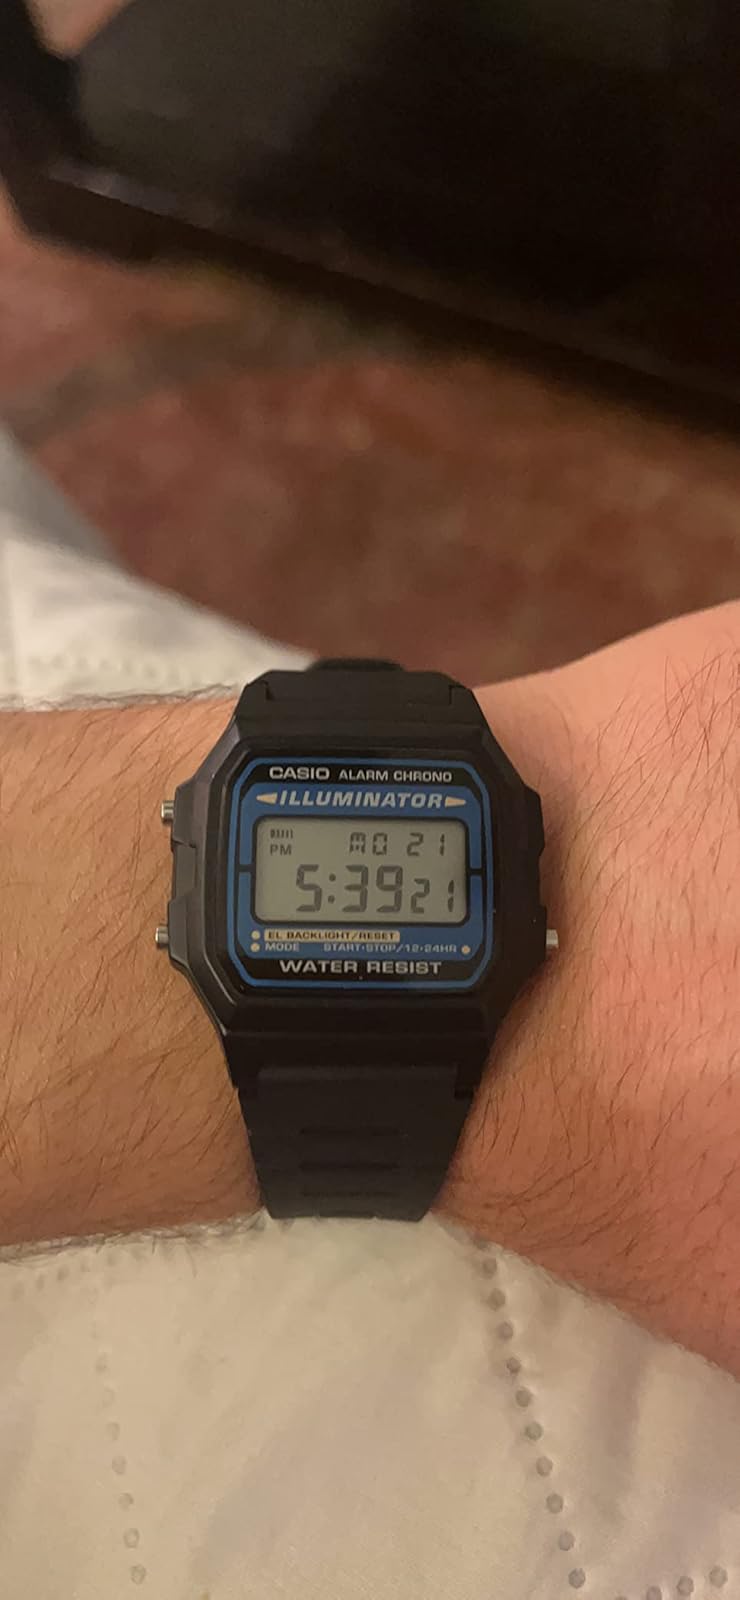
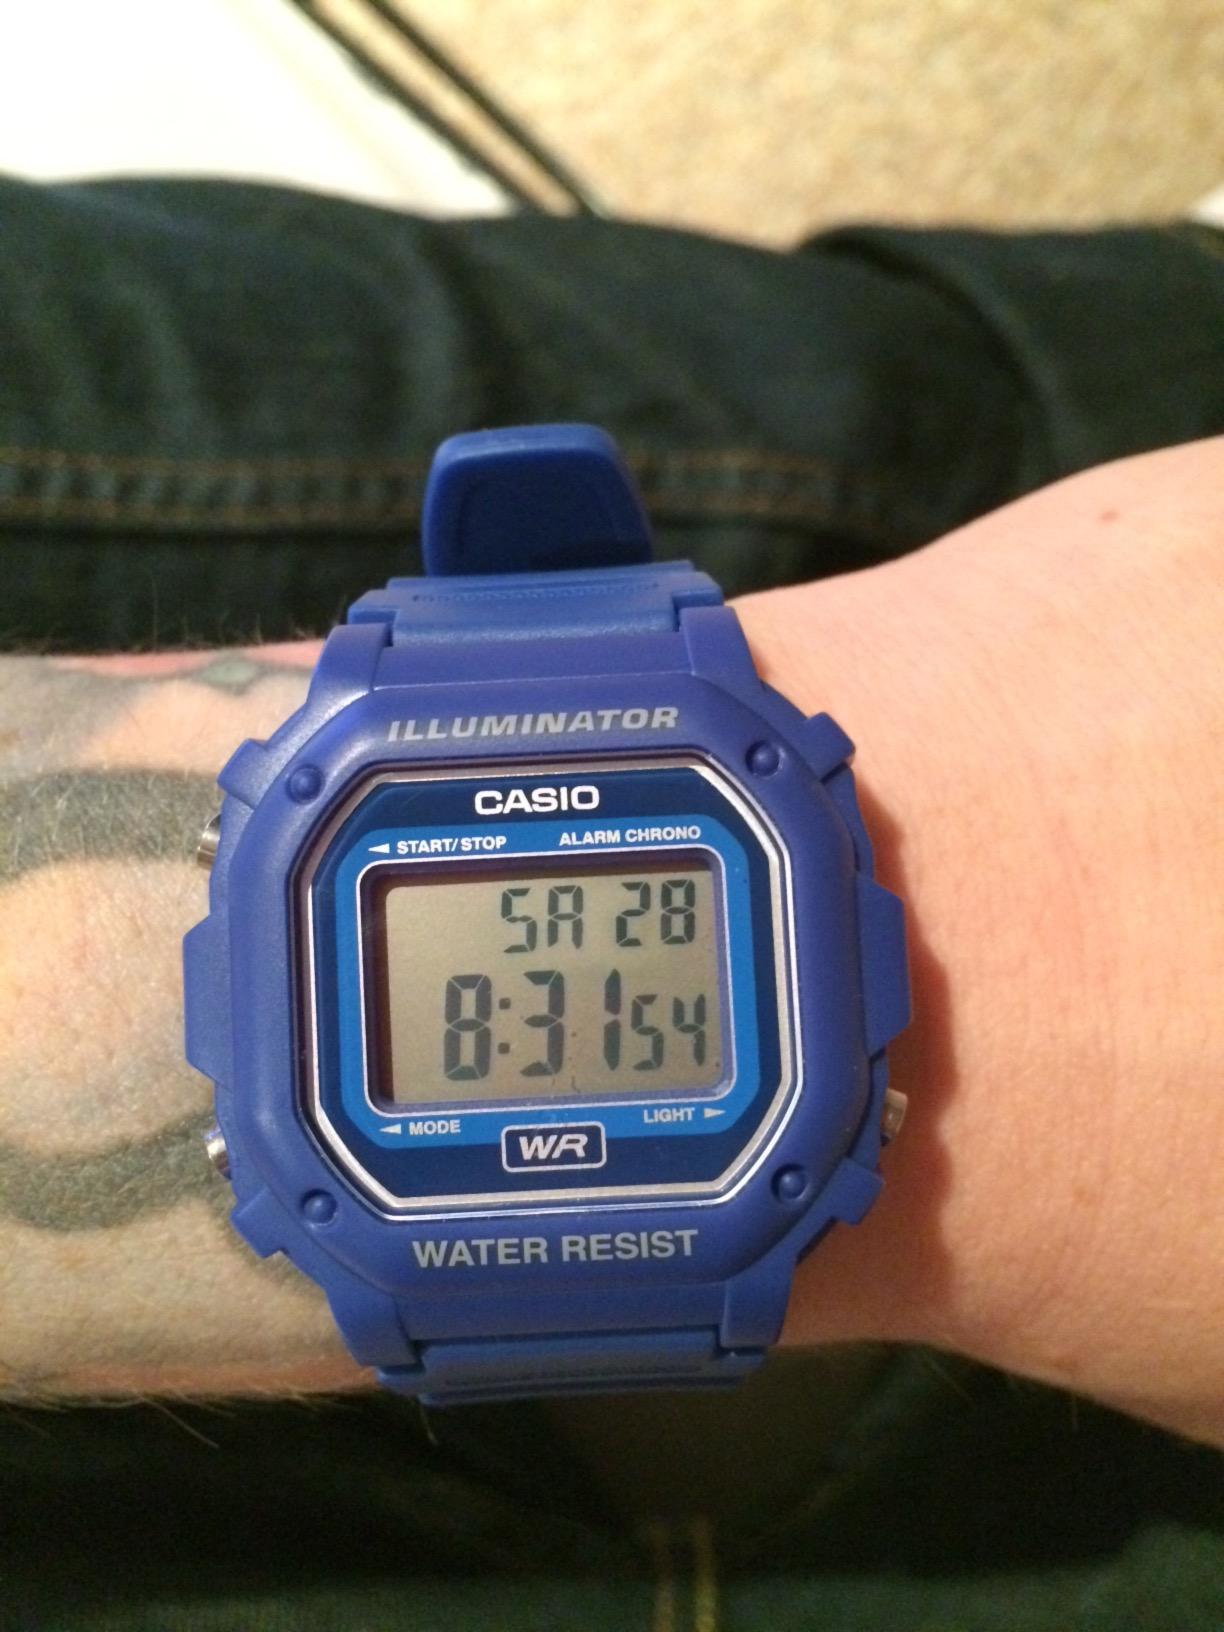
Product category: accessories_watch
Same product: no